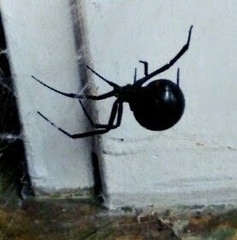
Species: Lactrodectus_hesperus